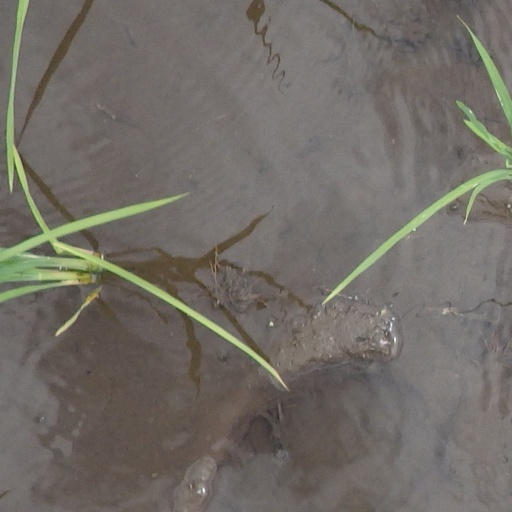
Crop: rice